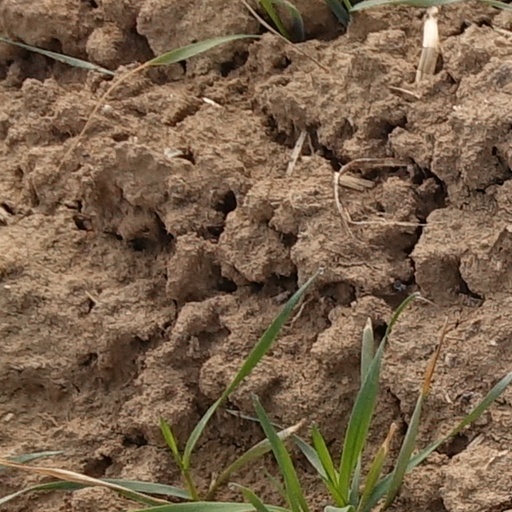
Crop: wheat